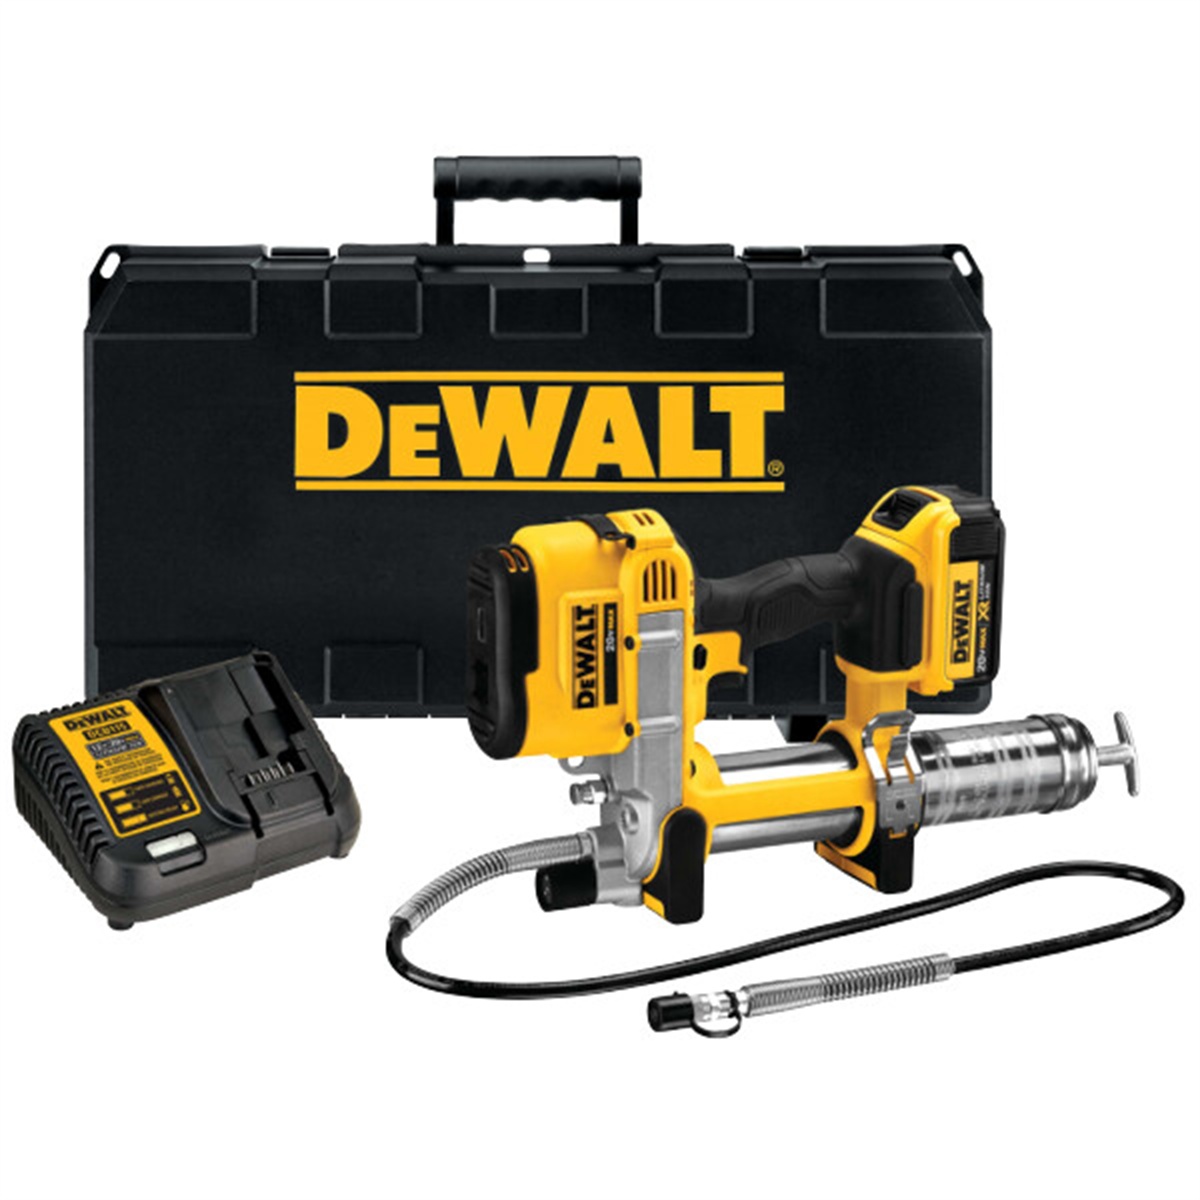
20V MAX, Grease Gun Kit
(DS Item) The 20V MAX* Grease Gun powers through clogged grease fittings with a motor that delivers 10,000 max PSI. This tool is ideal for high-flow applications, with the pump pushing up to 5 oz. per minute. Control grease flow with the variable speed trigger and reach hard to access grease fittings with the 42 in. flexible hose. Features Power through clogged grease fittings with a motor that delivers up to 10,000 max PSI High-volume pump pushes up to 5.0 oz/min for high-flow applications Control grease flow with the variable speed trigger Reach hard-to-access grease fittings with the 42 in. flexible hose Locate hard to see grease fittings in dark work areas with the bright LED The pump filter screen prevents dirt and contamination from clogging the pump mechanism Integrated no-mar foot design allows operators to rest the tool on flat surfaces Air-bleeder valve assists in pump priming after cartridge changes
Brand: Dewalt
Category: Hardware > Tools > Grease Guns > Pistol-Grip Grease Guns